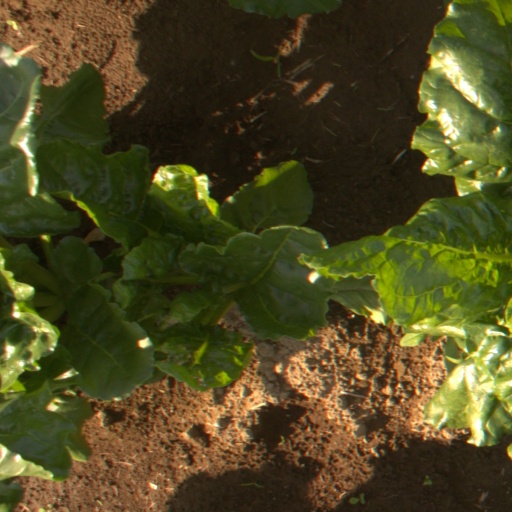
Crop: sugar beet